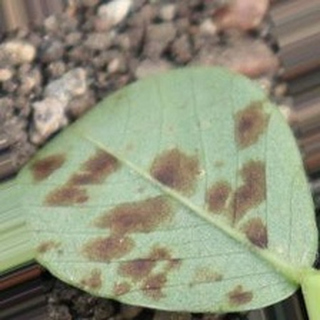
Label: groundnut_rust